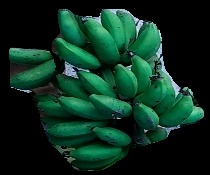
Variety: rasbale
Grade: grade3